The Citadel Bulldogs football

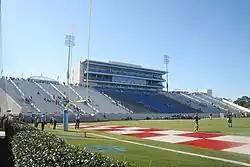
Johnson Hagood Stadium

Johnson Hagood is a 21,000-seat stadium, in which The Citadel routinely ranks in the top 25 in attendance at the FCS level. In 2001, the Altman Athletic Center opened in the south end zone, complete with new home and visitor's locker rooms, official's locker rooms, and an upstairs hospitality area for donors. In 2008, The Citadel completed a re-construction of the west stands and West Side Tower. The stands contain reserved premium seats and bleacher seats, while the tower, shared with the South Carolina National Guard, contains twelve suites, a club level, and state of the art press box. During preparation for construction, workers discovered the remains of sailors from failed test runs of the "H.L. Hunley". These remains were reinterred in Magnolia Cemetery in Charleston.